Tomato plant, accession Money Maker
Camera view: tilt-top (135 deg); turntable rotation: 150 degrees
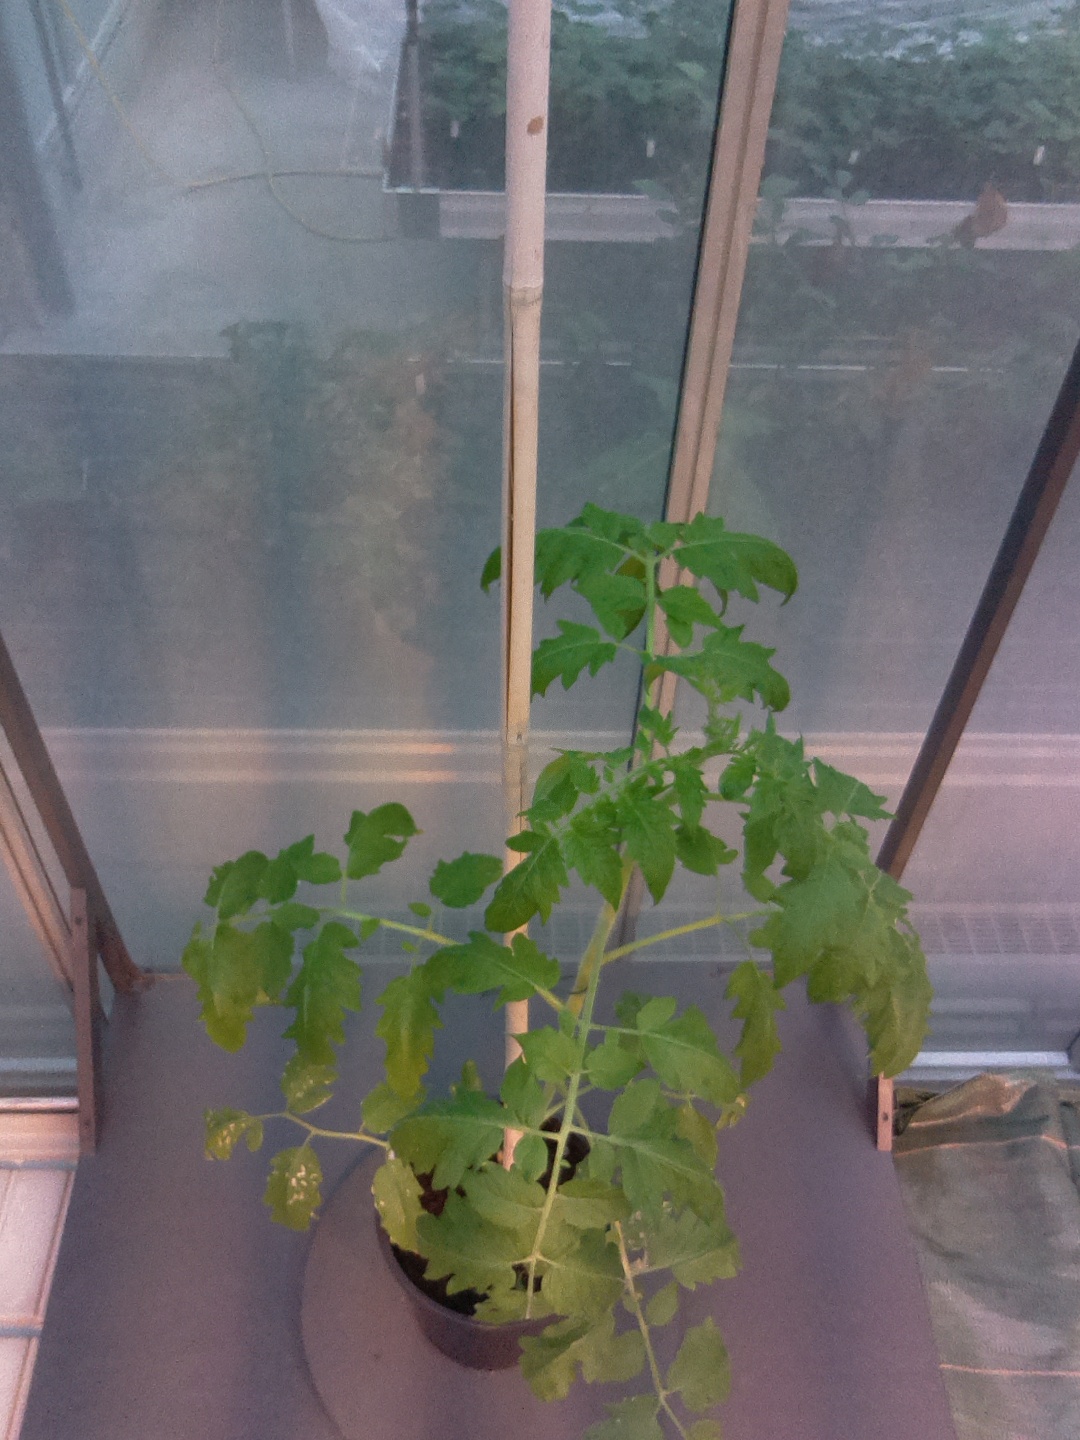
BBCH growth stage 54: 4 inflorescences visible